Thomas Tackaberry

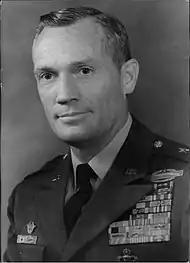
LTG Tackaberry

In 1966 Tackaberry was serving in Vietnam as a lieutenant colonel and earned an oak leaf cluster to his Distinguished Service Cross for heroism near Bồng Sơn, South Vietnam, when he led a search and destroy operation in which a 15-man platoon was pinned down and its leader killed. He then ordered his unarmed command helicopter to land near the firefight and ran through intense enemy fire to reach the platoon and assume command. When reinforcements arrived, he led an assault on enemy bunkers, forcing the larger North Vietnamese force to retreat.